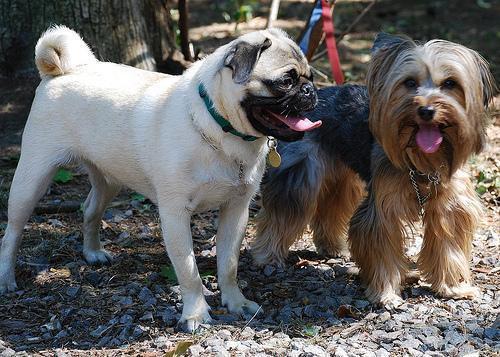
silky_terrier